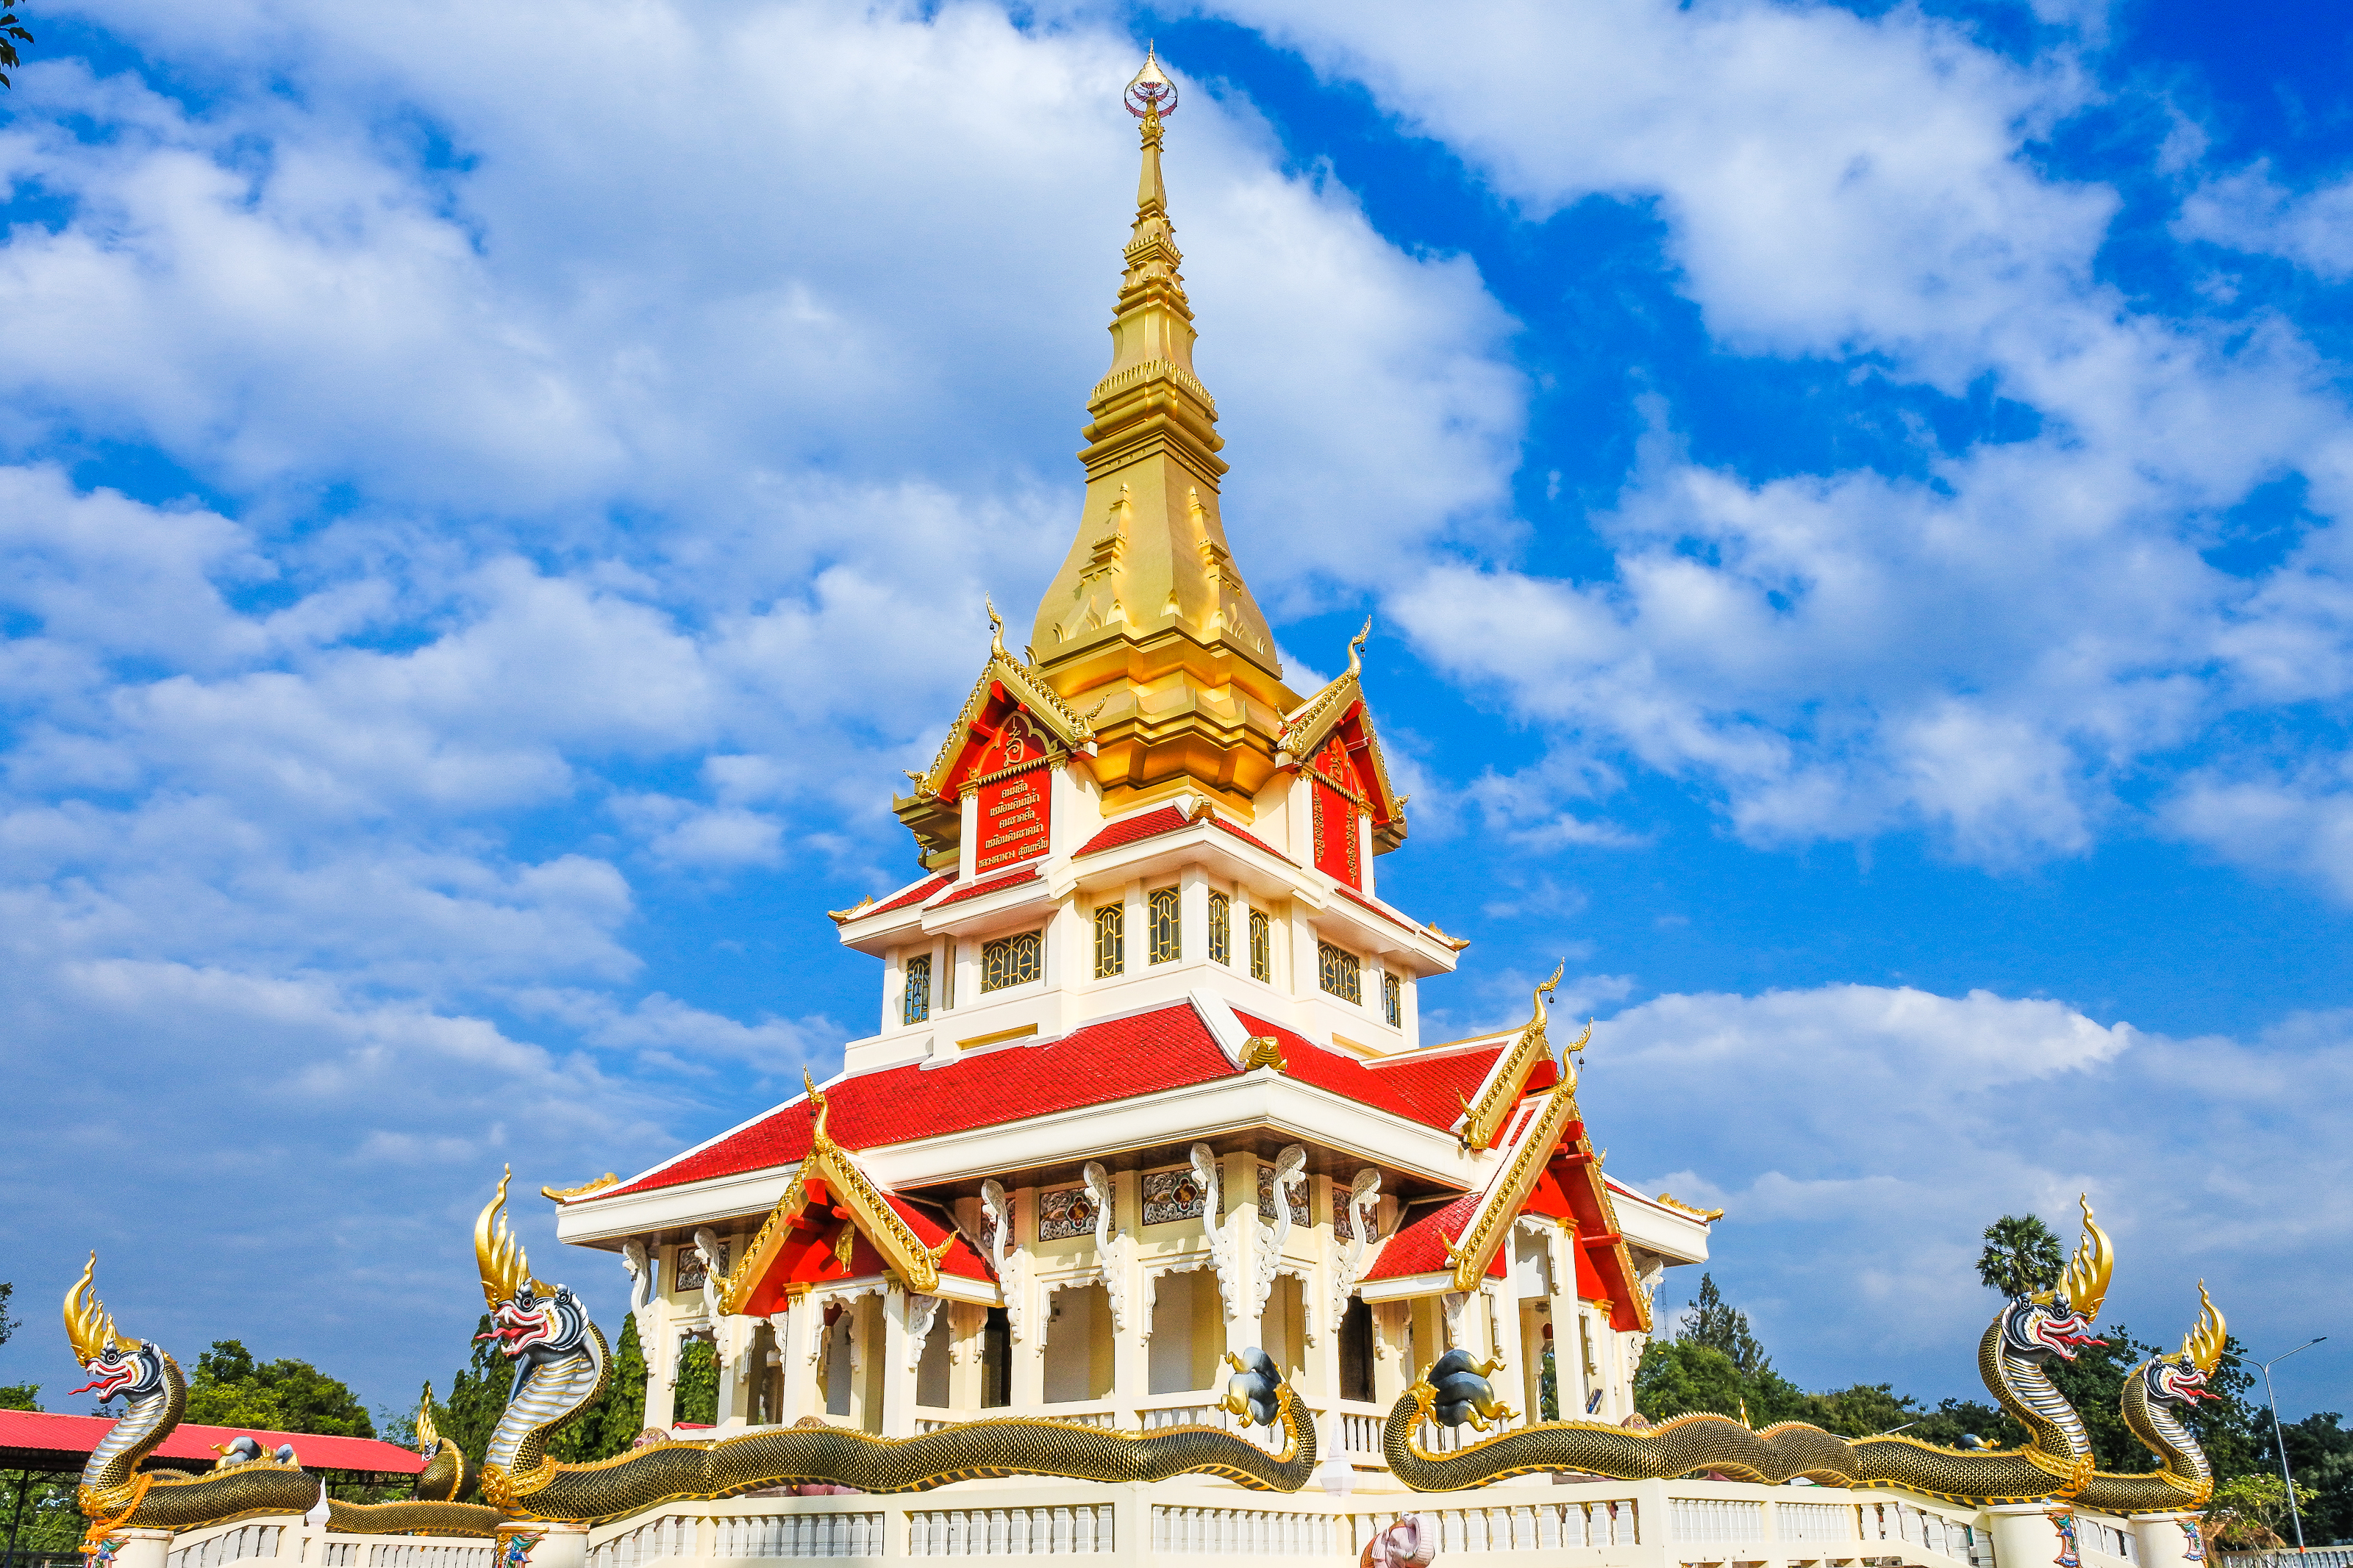
anand, mahathad, relic, chedi, yasothorn, prathat, yasothon, building, mahatat, phra, mahathat, buddha, thailand, landmark, pra, phrathad, thad, old, tat, thai, history, ancient, stupa, phathat, disciple, pratat, maha, phathad, gold, ananda, architecture, anon, art, asia, pha, northeast, wat, buddhism, monk, phrathat, religion, arnon, pagoda, monastery, esan, culture, buddhist, temple, travel, place of worship, sky, chinese architecture, shrine, tourist attraction, cloud, historic site, steeple, tourism, spire, tower, japanese architecture, leisure, tradition, vacation, world, hindu temple